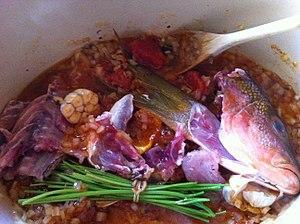
Soupe de poisson en cuisson
Les cuisines arlésienne et camarguaise sont très tôt influencées par leur environnement, le delta du Rhône. La cuisine camarguaise, notamment, à longtemps évolué en vase clos, sur les produits du terroir. Elle n'en a pas moins évolué au cours des siècles suivants, en particulier avec l'arrivée des produits comestibles du Nouveau Monde, l'apport de la culture du riz de Camargue, et l'élevage taurin.